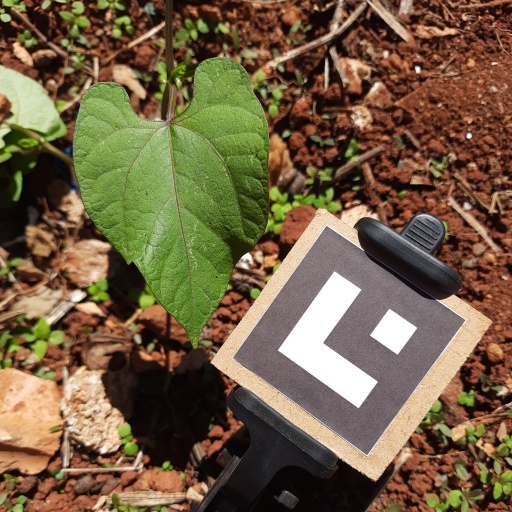
Observations: wavy surface, no eating holes, under sunlight